Pseudocerotidae

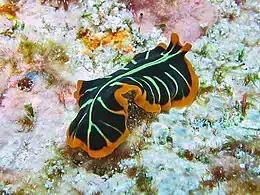
"Pseudoceros dimidiatus- Marine flatworm using cilia to crawl along a surface."

Polycladia are typically distinguished by their hermaphroditic reproductive system and their external anatomy such as their eyespot arrangement, pharynx and tentacles. In an experiment Pseudoceros and Pseudobiceros were previously based on their reproductive systems, the two groups of Pseudocerotidae were divided into groups through their genetic difference. A difference in an expansive segment of 28S rDNA, showed small genetic difference in the species Pseudoceros bifurcus.